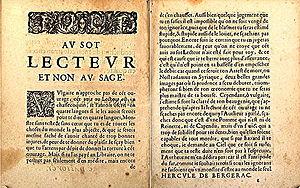
Avis au lecteur du Jugement de Pâris
Savinien de Cyrano, dit de Bergerac, est un écrivain français, né à Paris, rue des Deux-Portes, baptisé le 6 mars 1619 en l'église Saint-Sauveur et mort à Sannois le 28 juillet 1655.